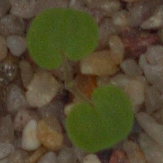
Label: smallflowered_cranesbill